Freedom (yacht)

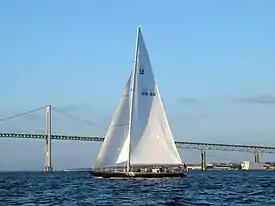
1980 America's Cup winner "Freedom"

Freedom (12 meter US-30) is a 12-metre class racing yacht and winner of the 1980 America's Cup, defeating the challenging yacht "Australia" under skipper Dennis Conner. "Freedom" was designed with an alloy rather than a wood hull by Olin Stephens and Bill Langan, and constructed at Minneford Yacht Yard. She was skippered in the Cup by Dennis Conner.